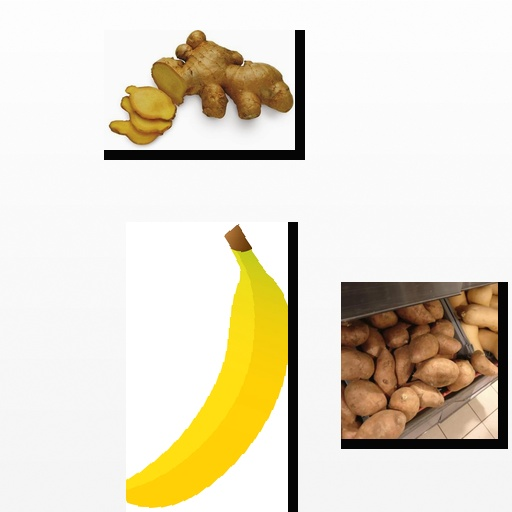
Food items: potato, banana, ginger